La Crosse River Trail

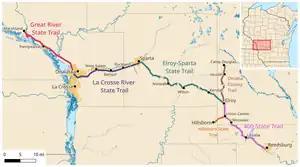
Map of the La Crosse River Trail and connecting trails

It is one of four connecting bike trails in west-central Wisconsin that spans approximately one-third of the state. The trail is known for the rural scenery and terrain of the Coulee Region. It is part of the larger Wisconsin bike trail system, operated by the state of Wisconsin.